List of mammals of North Korea

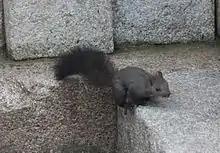
Red squirrel

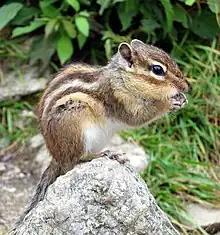
Siberian chipmunk

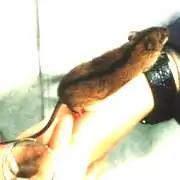
Striped field mouse

Rodents make up the largest order of mammals, with over 40% of mammalian species. They have two incisors in the upper and lower jaw which grow continually and must be kept short by gnawing. Most rodents are small though the capybara can weigh up to .